Personhood

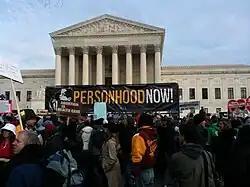
Personhood protest in front of the United States Supreme Court

A political movement in the United States seeks to define the beginning of human personhood as starting from the moment of fertilization with the result being that abortion, as well as forms of birth control that act to deprive the human embryo of necessary sustenance in implantation, could become illegal. Supporters of the movement also state that it would have some effect on the practice of in-vitro fertilization (IVF), but would not lead to the practice being outlawed. Jonathan F. Will says that the personhood framework could produce significant restrictions on IVF to the extent that reproductive clinics find it impossible to provide the services.